Bemani

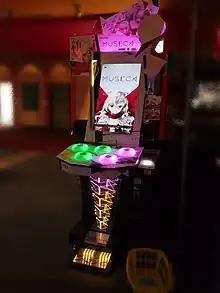
"MÚSECA" arcade cabinet

First released on December 10, 2015, after five location tests, "MÚSECA" gameplay involves a pedal and five spinners which can be pressed, held or rotated, depending on the note type. One of "MÚSECA" most important aspects are the illustrations named Grafica. A Grafica gives the player GIFTs, which are in-game bonuses that are auto-triggered at some points of the charts, slightly modifying the chart lane's judgment line. GIFTs include Life Support, Score Gain, Play Risk, and Item Collect. Most Grafica characters have their own voices that play when they're triggered in-game. The game ceased receiving e-Amusement service on July 31, 2018, discontinuing most cabinets that require constant e-Amusement connection, installing the offline patch, recycling some cabinets for other games and effectively terminating support for the game.